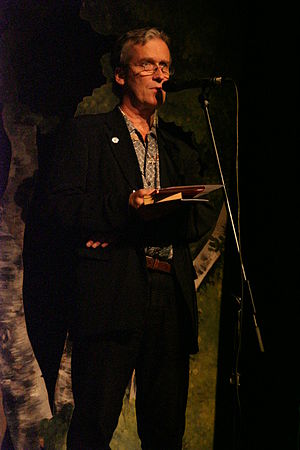
Doblougprisen / Prismodtagere
Ragnar Hovland
Doblougprisen er en nordisk litteraturpris som uddeles af Svenska Akademien. Prisen uddeles i en norsk og en svensk portion til hhv. norske og svenske skønlitterære forfattere eller forskere indenfor litteraturhistorie. Prissummen er 2 * 150.000 svenske kroner.